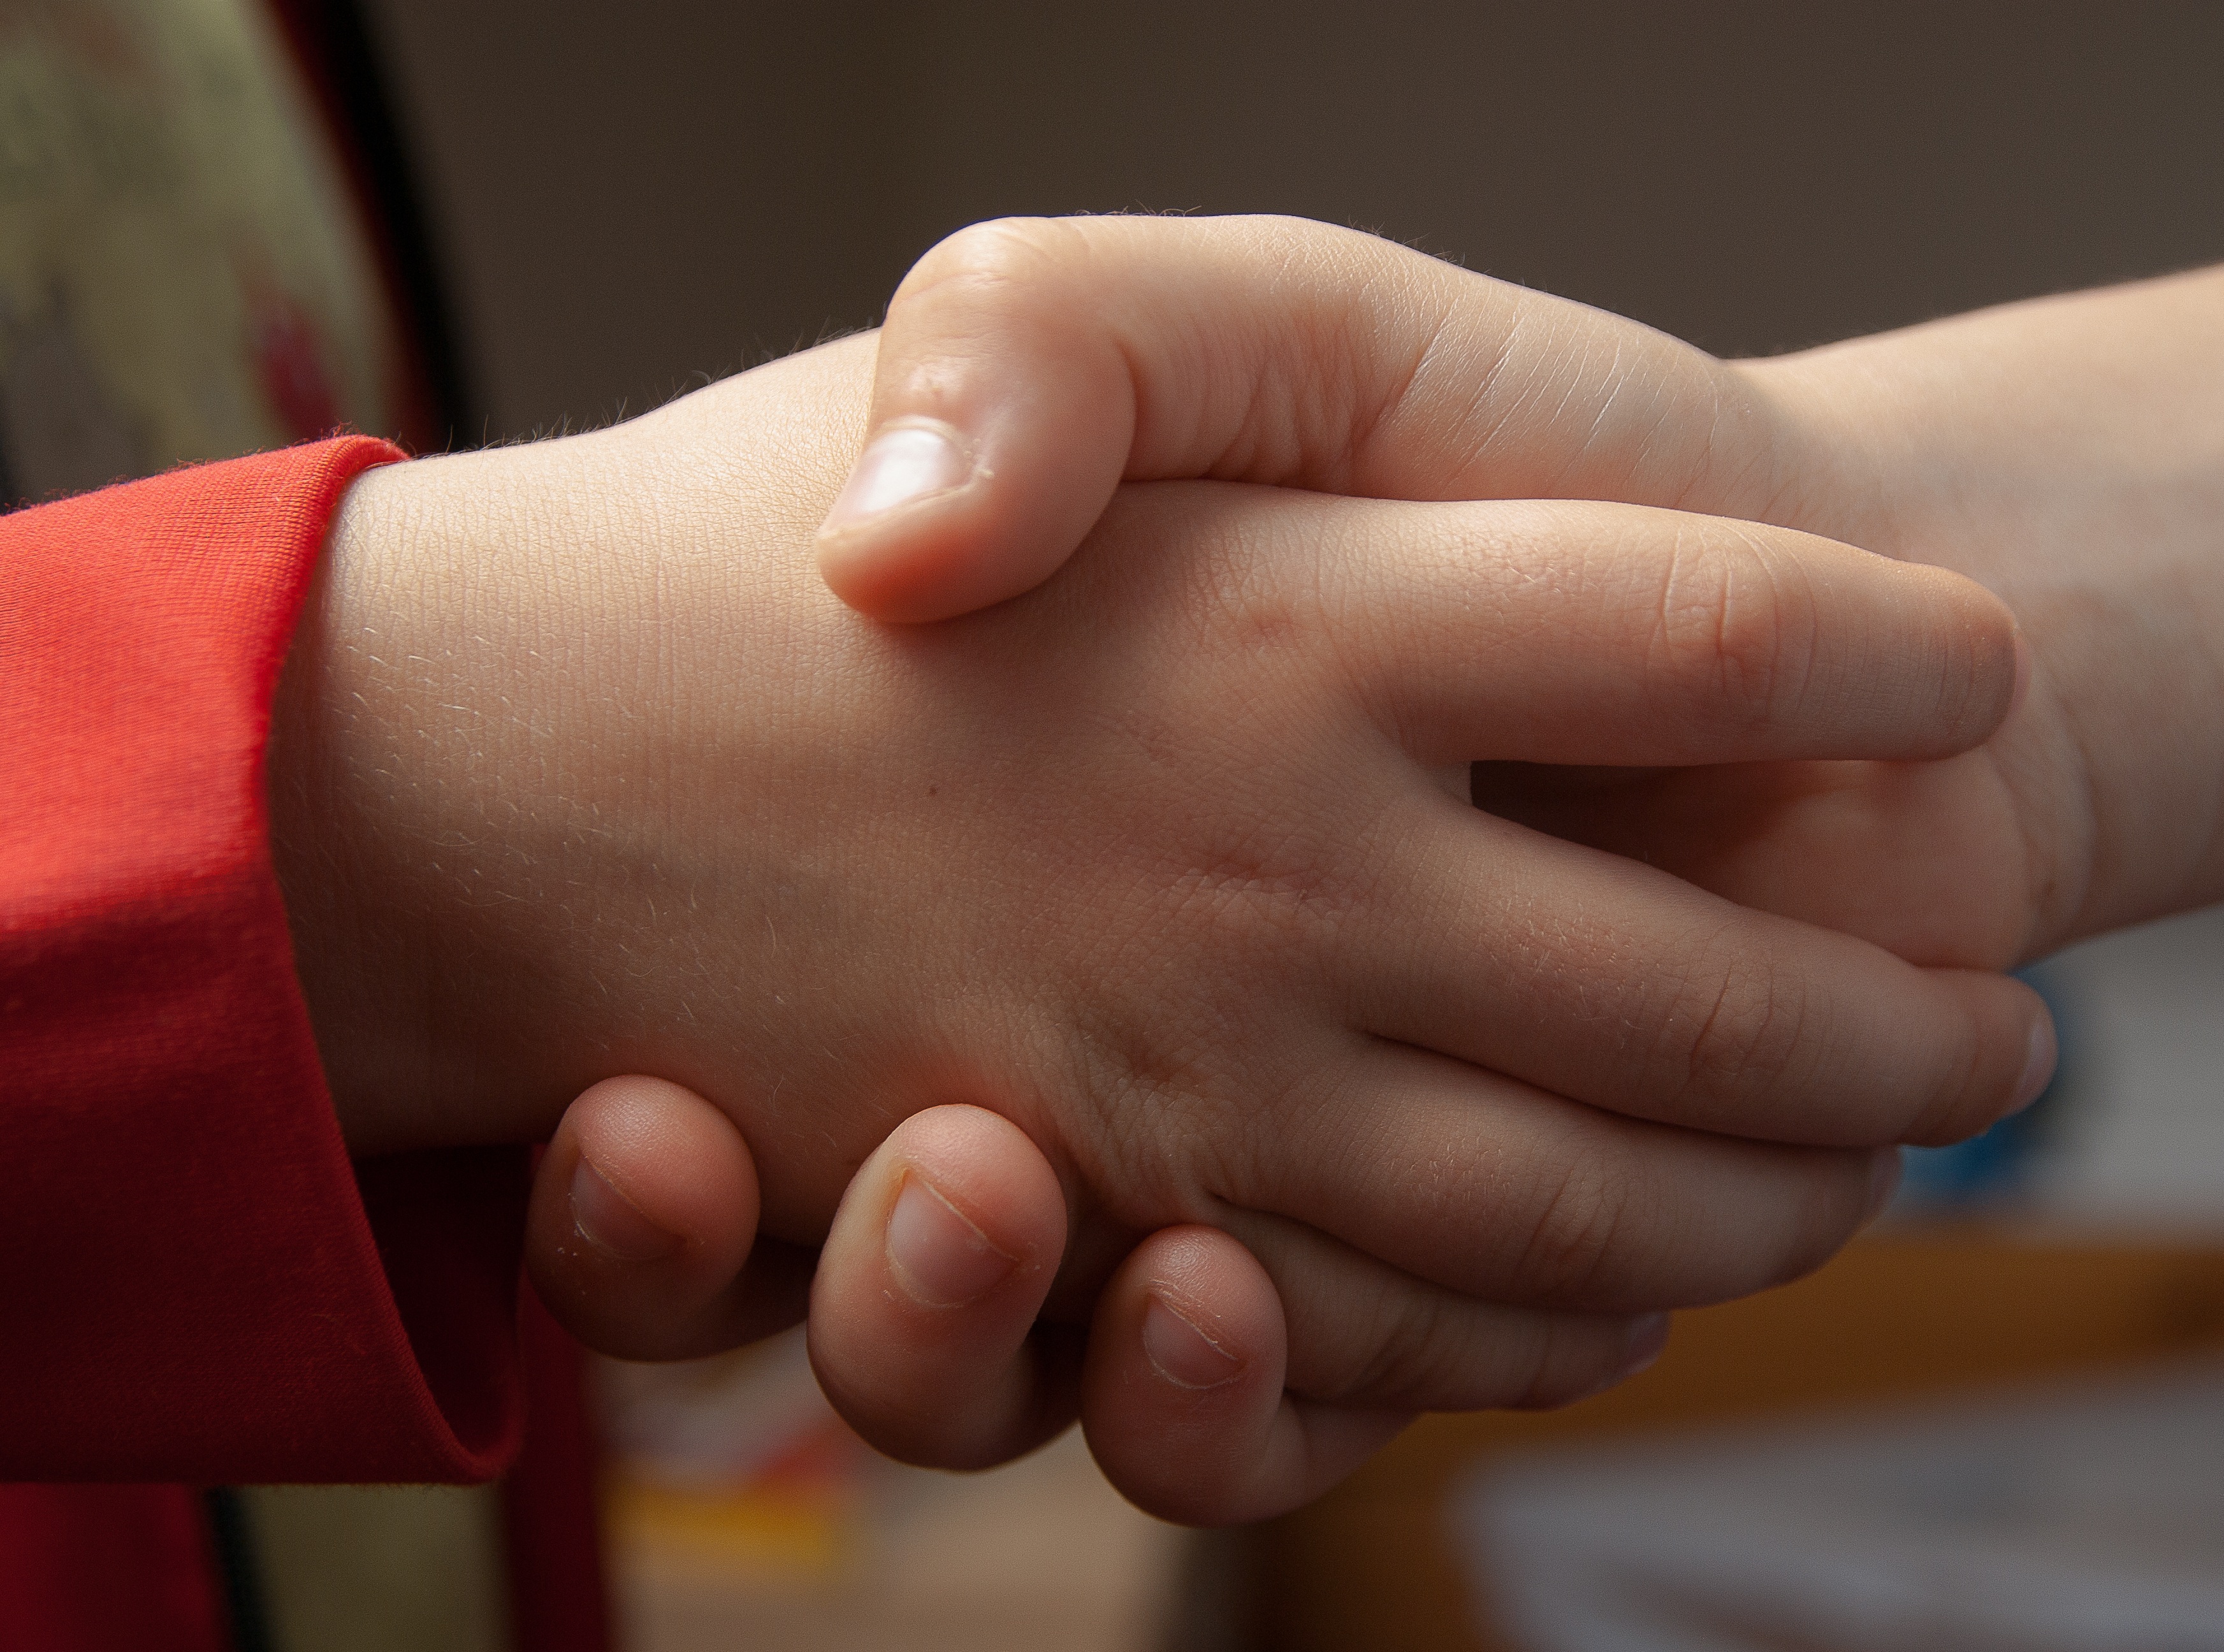
hand, leg, finger, child, friendship, arm, nail, close up, human body, children, hands, skin, handshake, hi, thumb, interaction, sense